Swedish Cyprus Expedition

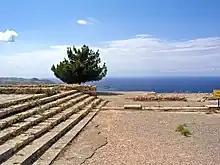
The large stairs of the Vouni palace.

The oldest settlement, dating from the Neolithic or Chalcolithic period, is located to the west of the village of Lapithos and is called Alonia ton Plakon. This place was damaged by humans and natural causes during the course of history, therefore, the area of the settlement are difficult to define. The eastern settlement’s preservation was deteriorated because of winter floods and Roman, Byzantine, and modern cultivation. Therefore, only a few remains of houses were found, such as some stone foundation walls, hearths and three bothroi cut into the rock. The site probably had four periods of habitations. After the site was abandoned, it was disturbed in the Geometric period when the place was used as a necropolis, therefore the archaeologists found tombs cut into the rock. During this period, they used stones from the foundations of the Neolithic houses as doors to the tombs. The western settlement contained remains of four huts. Three hearths were found here as well. The finds were mainly of three classes: objects of flint, stone and pottery. The brown coloured flint is very common. The stone objects are mostly axe heads, hammers and chisels. Most of the pottery belonged to these classes: red polished ware, plain white ware and painted ware. The settlements are dated to 3000 B.C. although the Eastern settlement should be dated a bit earlier than the western.